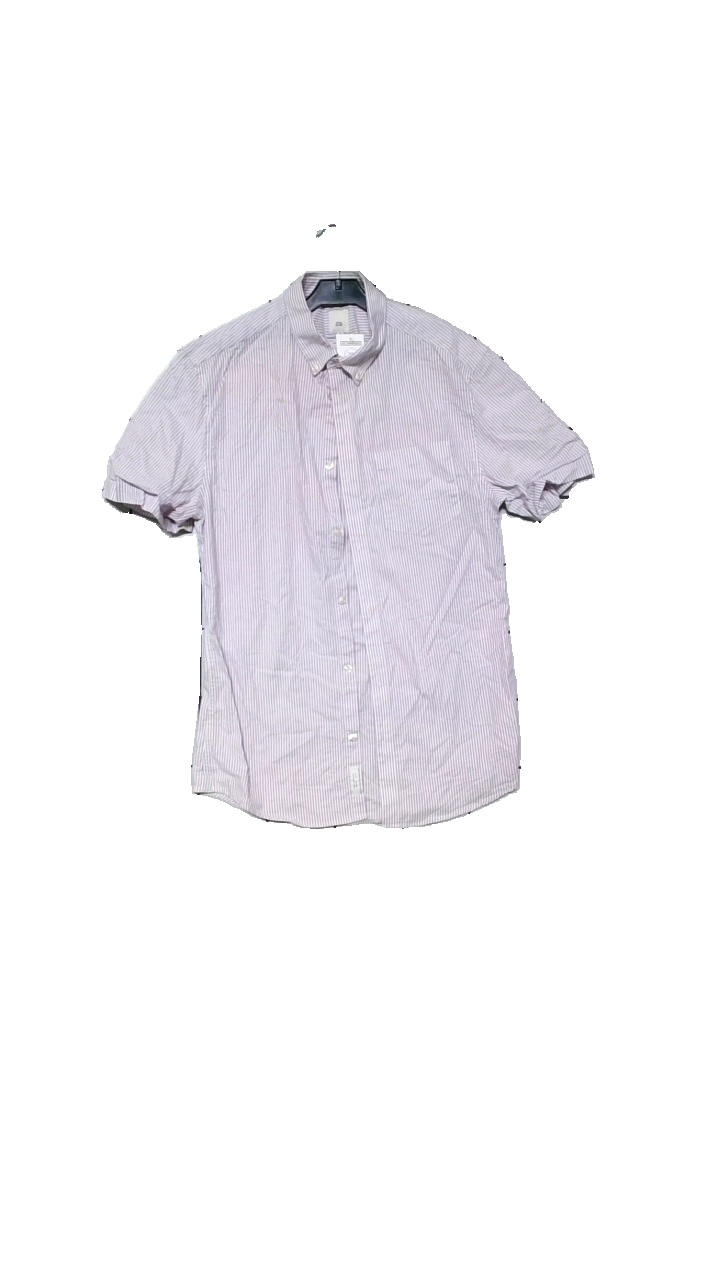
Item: Shirt (Men)
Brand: River Island
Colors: Purple, White
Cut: Regular
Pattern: Striped
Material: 98% cotton, 2% elastane
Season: Summer
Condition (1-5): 4
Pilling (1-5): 4
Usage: Reuse
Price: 50-100